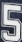
Number: 5